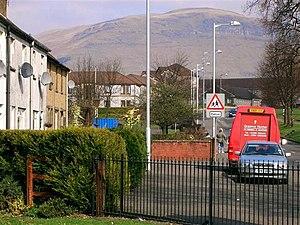
Tullibody est une ville d'Écosse, située dans le council area et région de lieutenance du Clackmannanshire. Elle est située sur la rive nord du Forth, dans les Ochil Hills.